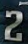
Number: 2